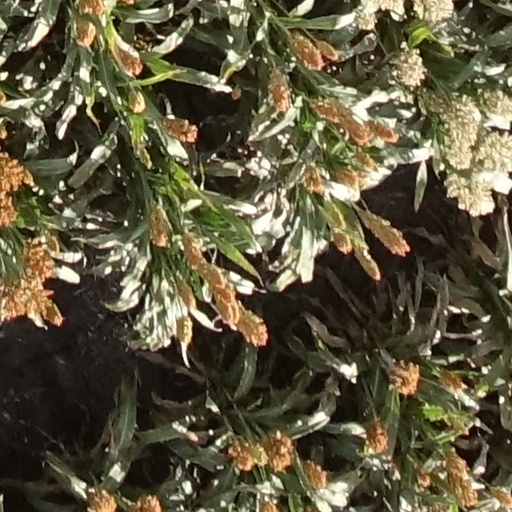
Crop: sorghum